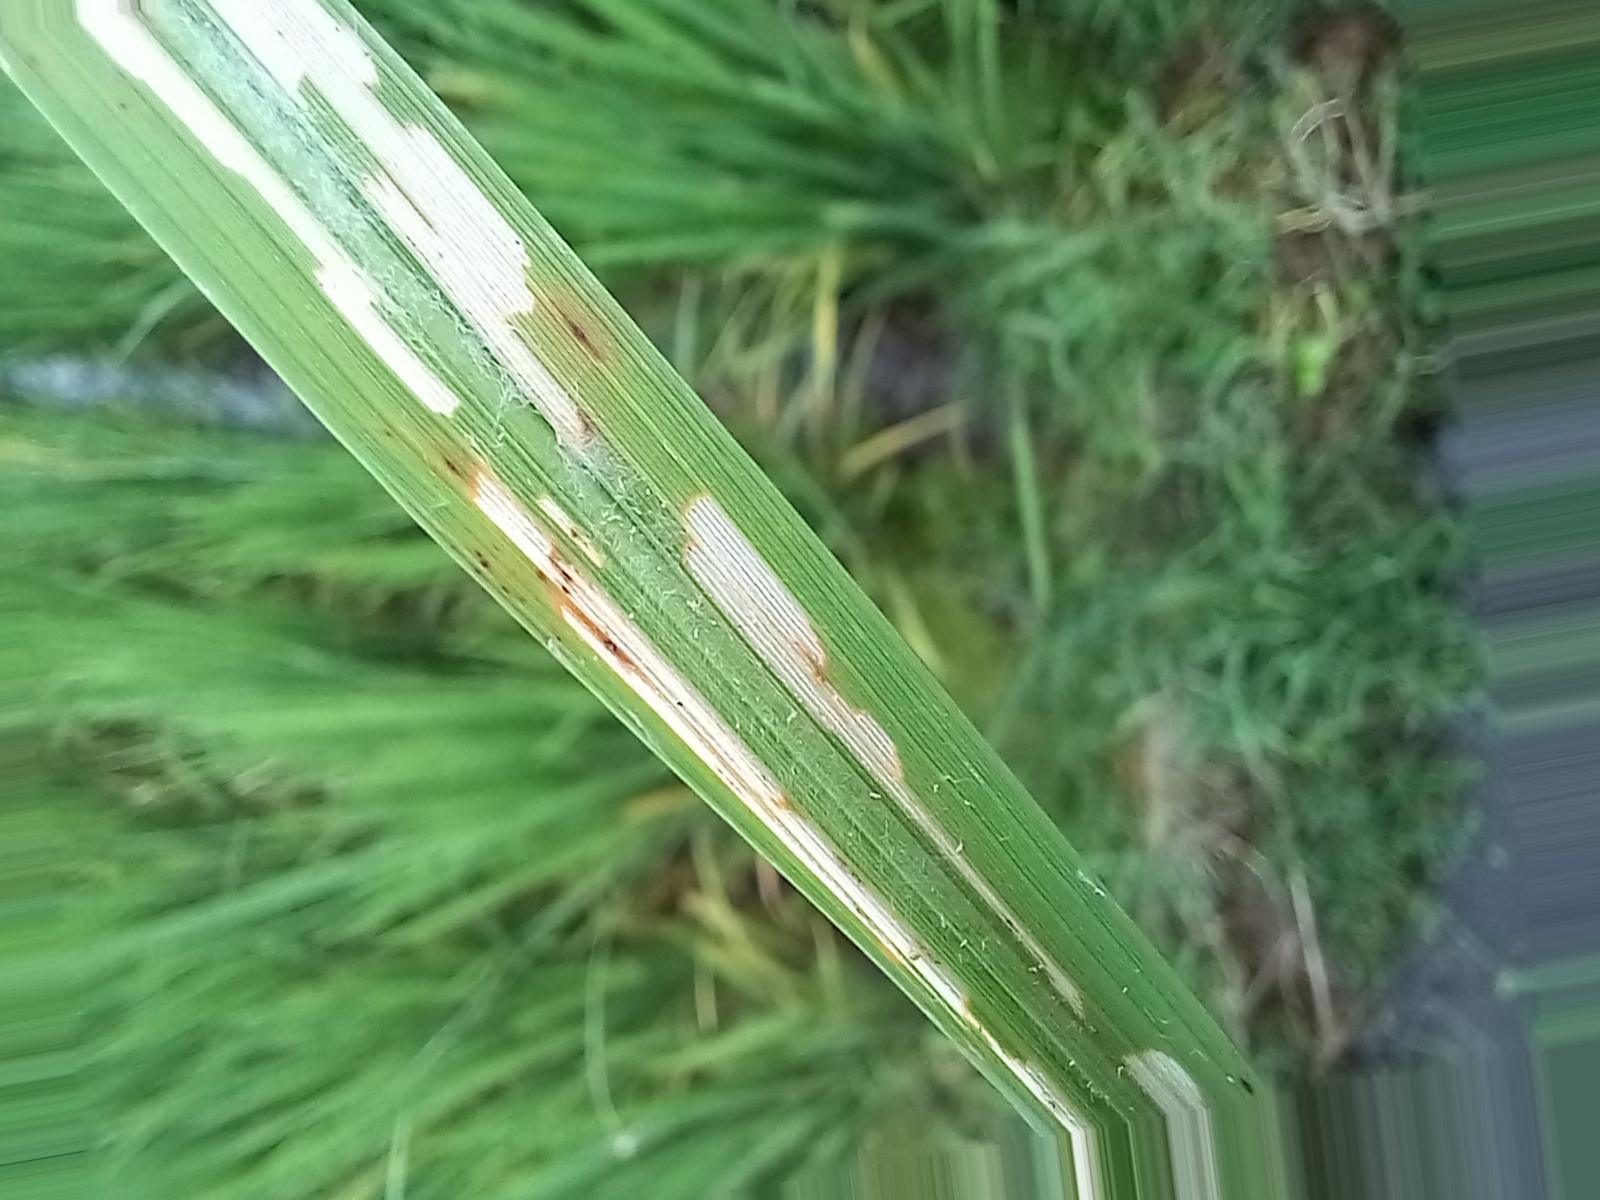
Nhãn: Sâu gai ( Hispa )